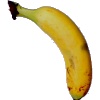
Label: Banana Lady Finger 1